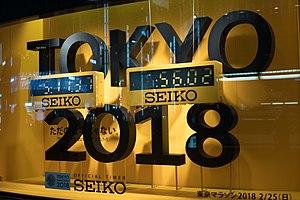
Le Marathon de Tokyo 2018 est la 12ᵉ édition du Marathon de Tokyo qui a eu lieu le 25 février 2018. C’est le premier des World Marathon Majors de l’année. La course est remportée chez les hommes par le Kényan Dickson Chumba en 2 h 5 min 30 tandis que le Japonais Yūta Shitara, le deuxième arrivé, bat à cette occasion le record d’Asie en 2 h 6 min 11 s. Chez les femmes, c’est l'Éthiopienne Birhane Dibaba qui s’impose en 2 h 19 min 51 s.